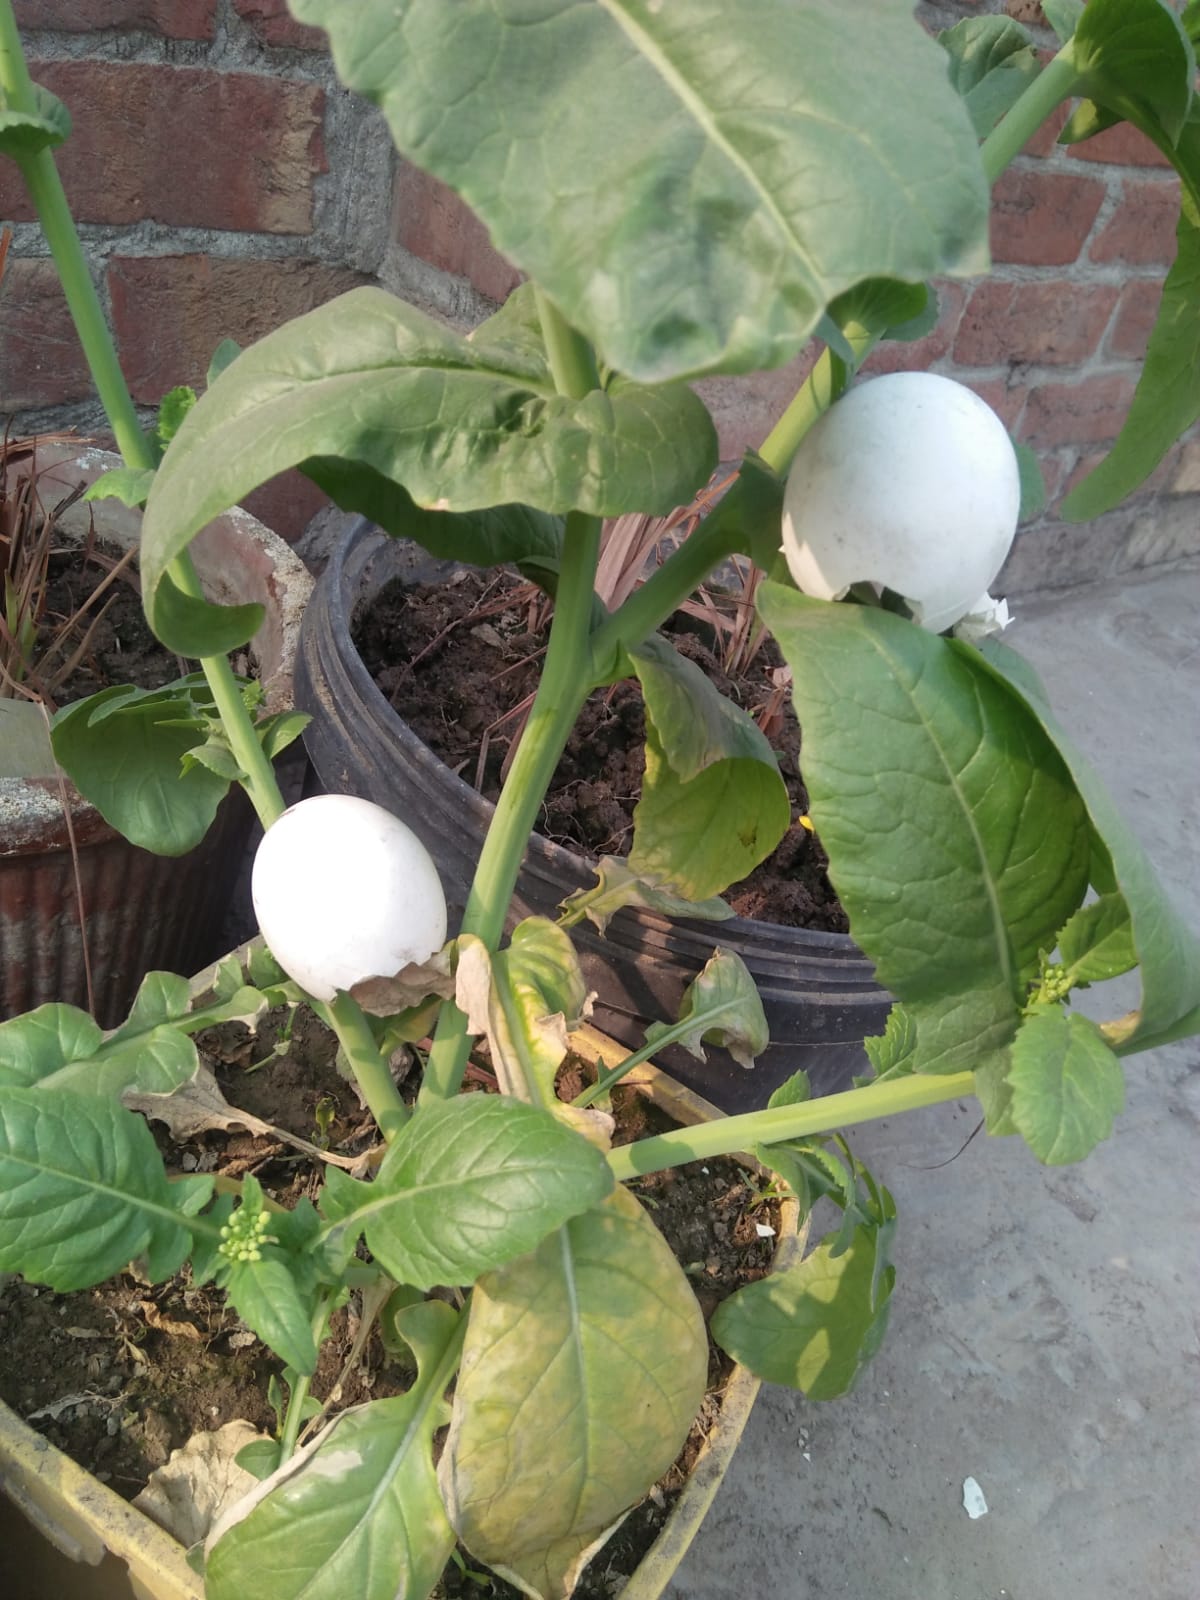
Label: eggshells